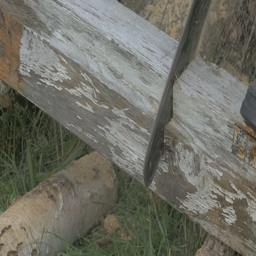
man chopping wood with a chainsaw for a future home .